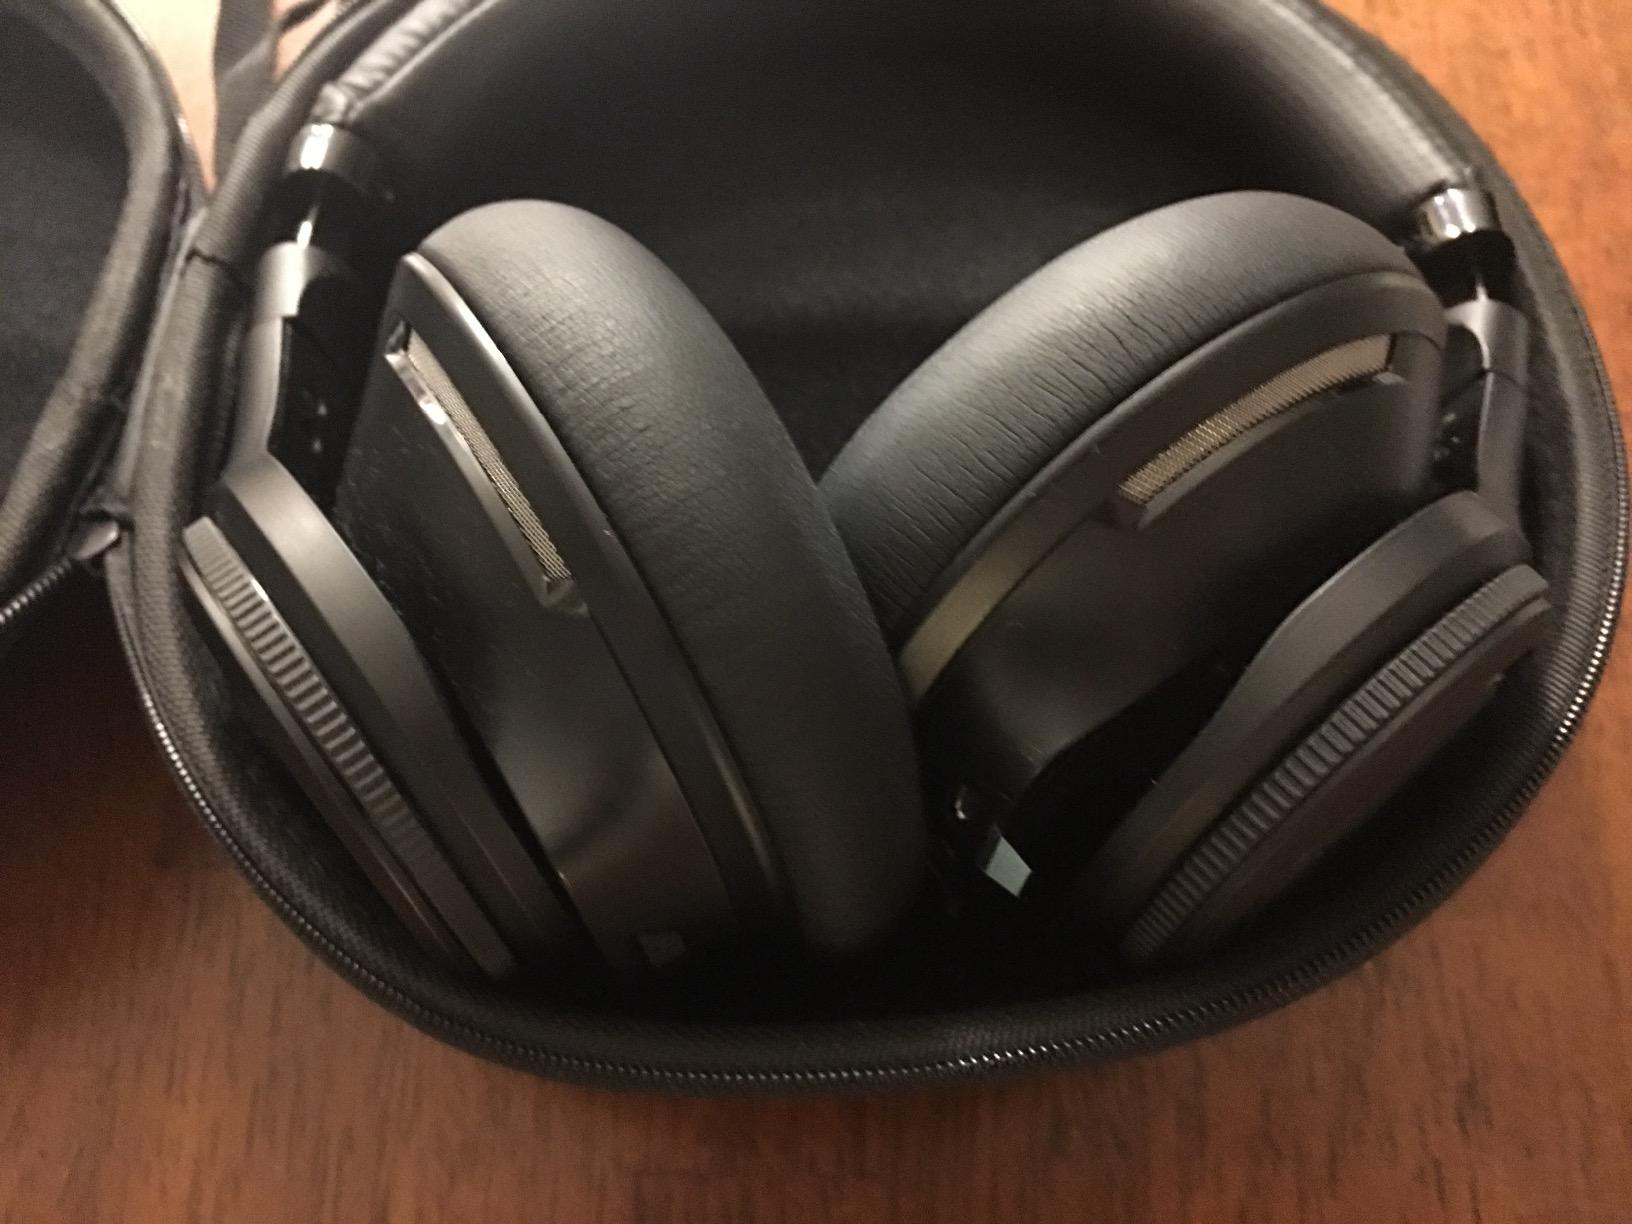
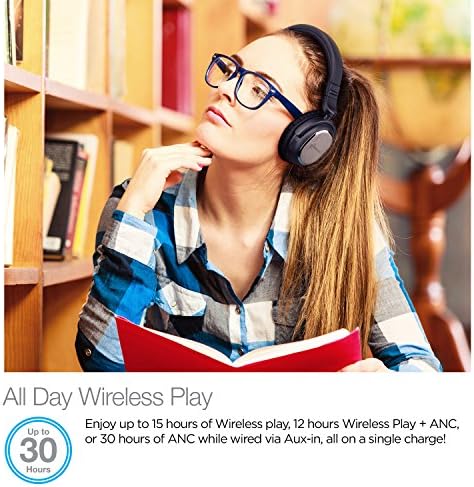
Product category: headphones
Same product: no